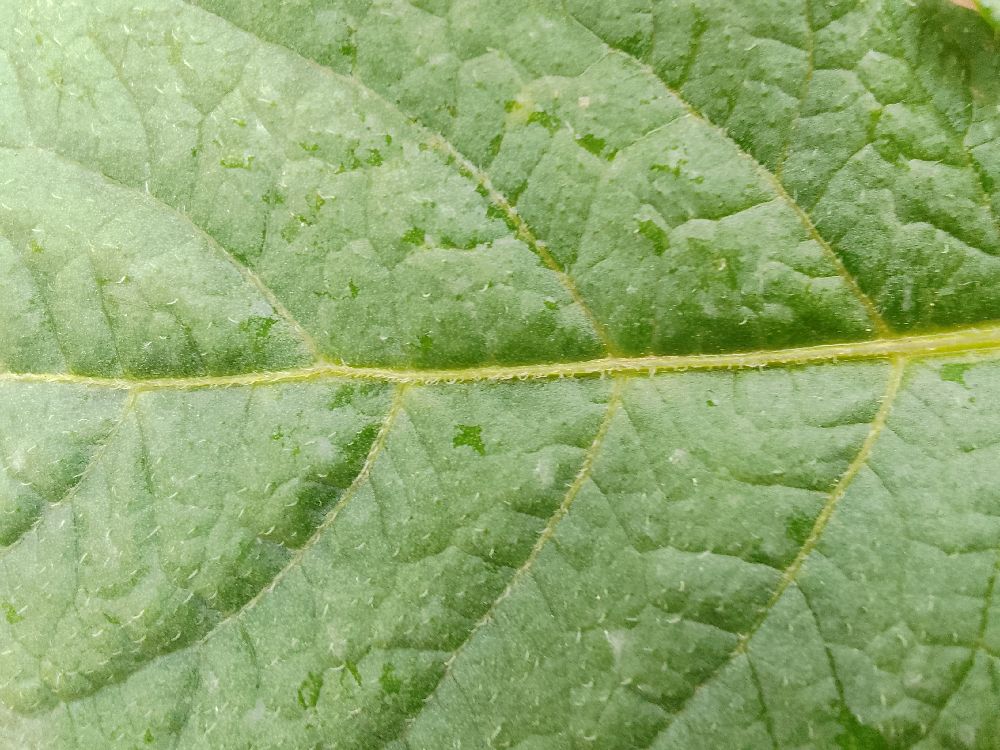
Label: Healthy